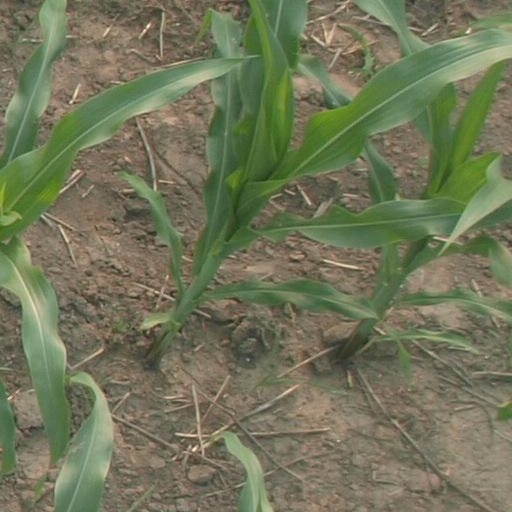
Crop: maize; corn